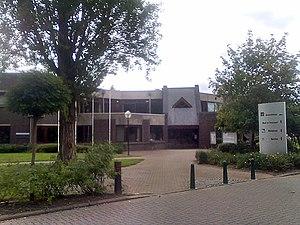
Bambrugge est une section de la commune belge d'Erpe-Mere dans le Denderstreek sur le Molenbeek située en Région flamande dans la province de Flandre-Orientale.